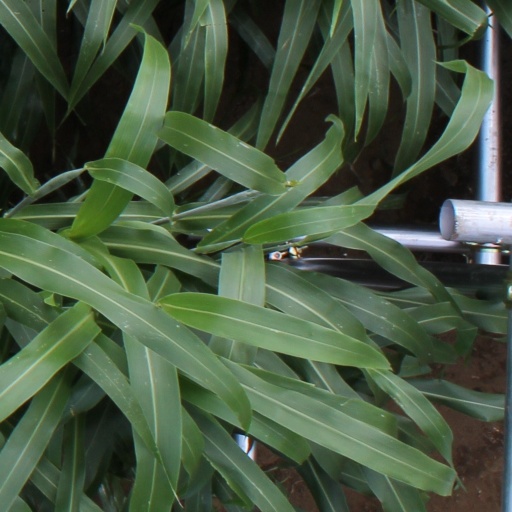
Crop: sorghum